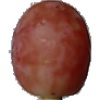
Label: Grape Pink 1